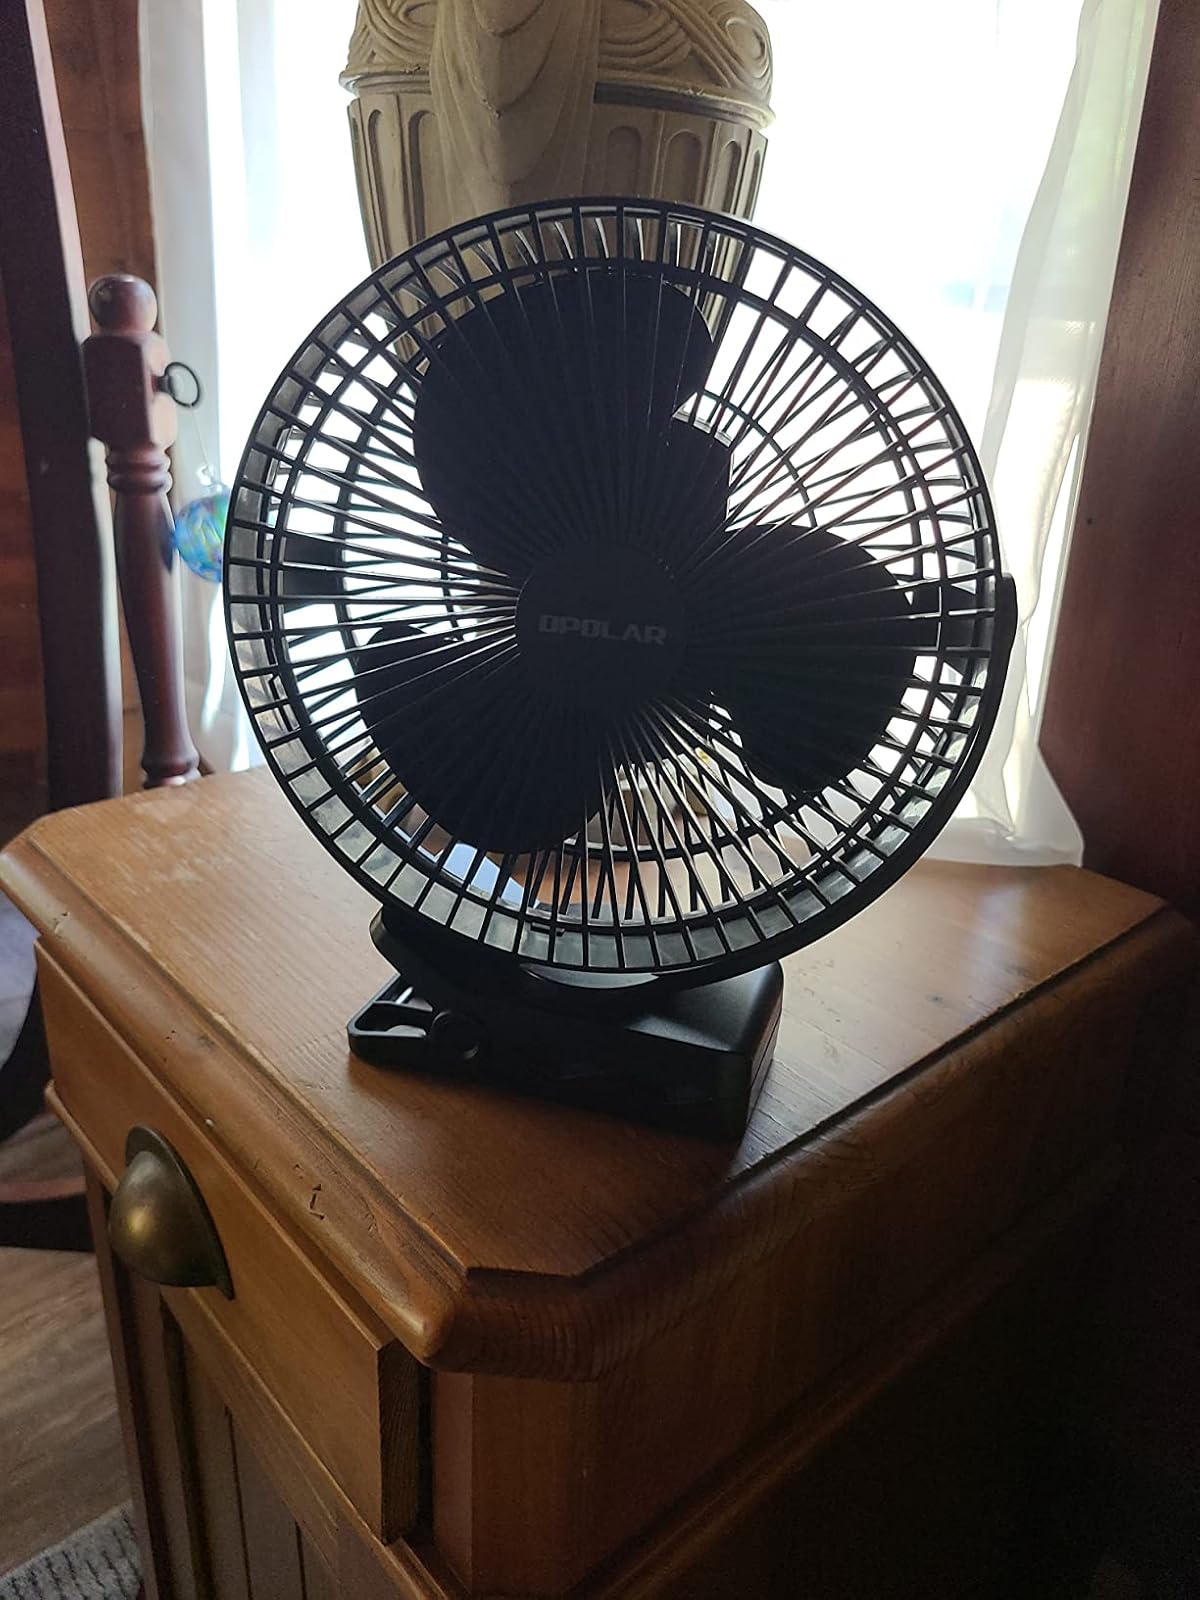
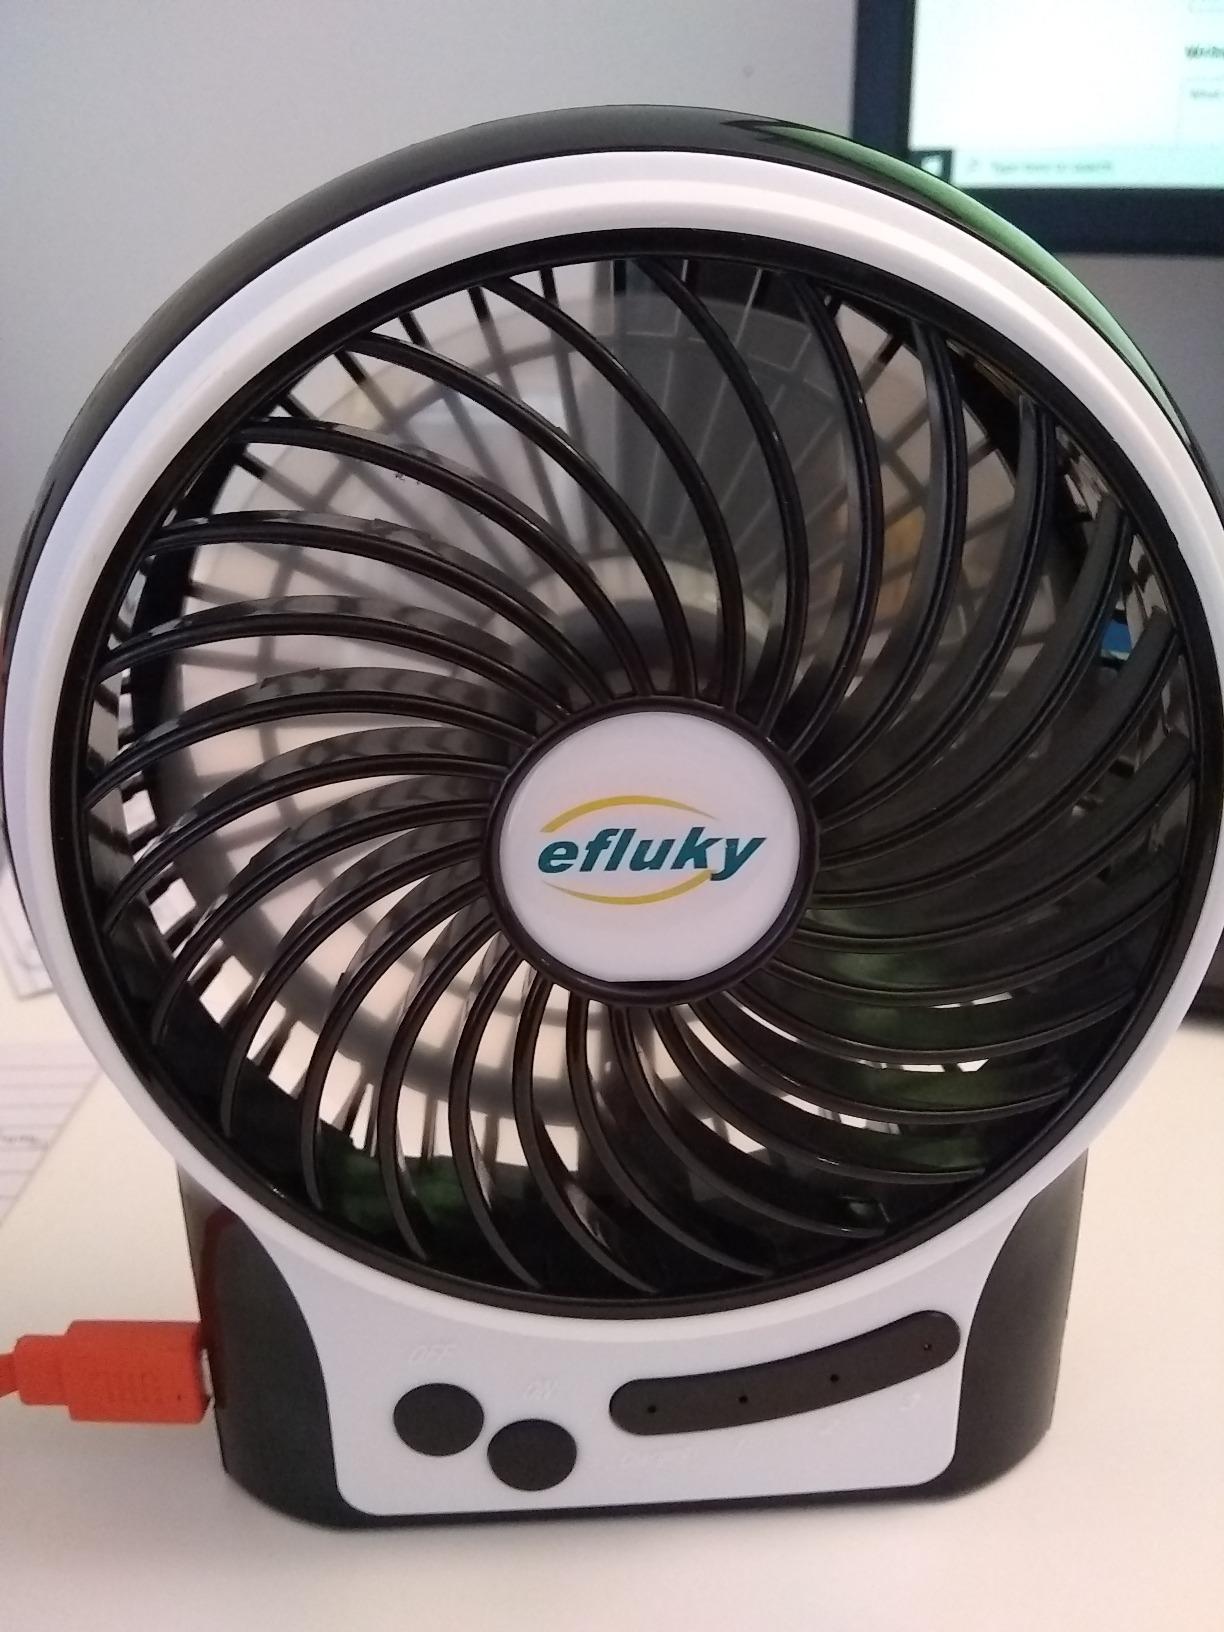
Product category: fan
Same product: no